James MacMurdo

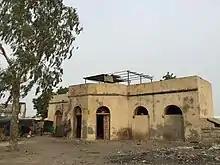
MacMurdo's Bungalow in Anjar

MacMurdo was born on 30 November 1785 in Dumfriesshire in Scotland. Lieutenant MacMurdo entered the military service in 1801; commanded the Resident's Guard at Baroda State and served as Aide-de-Camp to Lieutenant-General Oliver Nicolls, Commander-in-Chief of Bombay.